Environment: lab
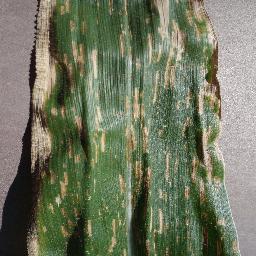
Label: gray_leaf_spot